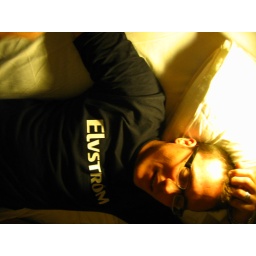
Carlos in the bed on the boat